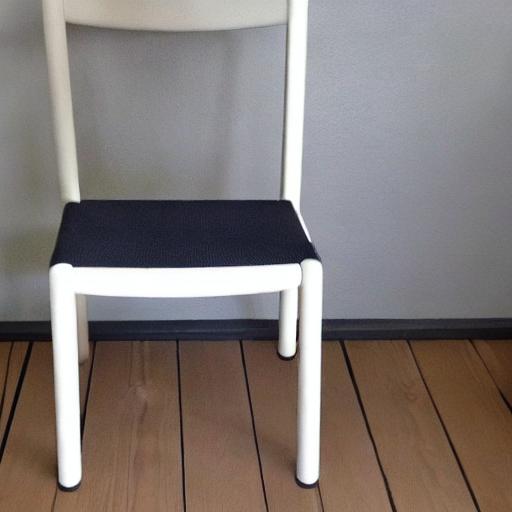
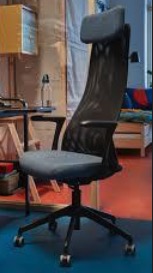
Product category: items_chair
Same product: no